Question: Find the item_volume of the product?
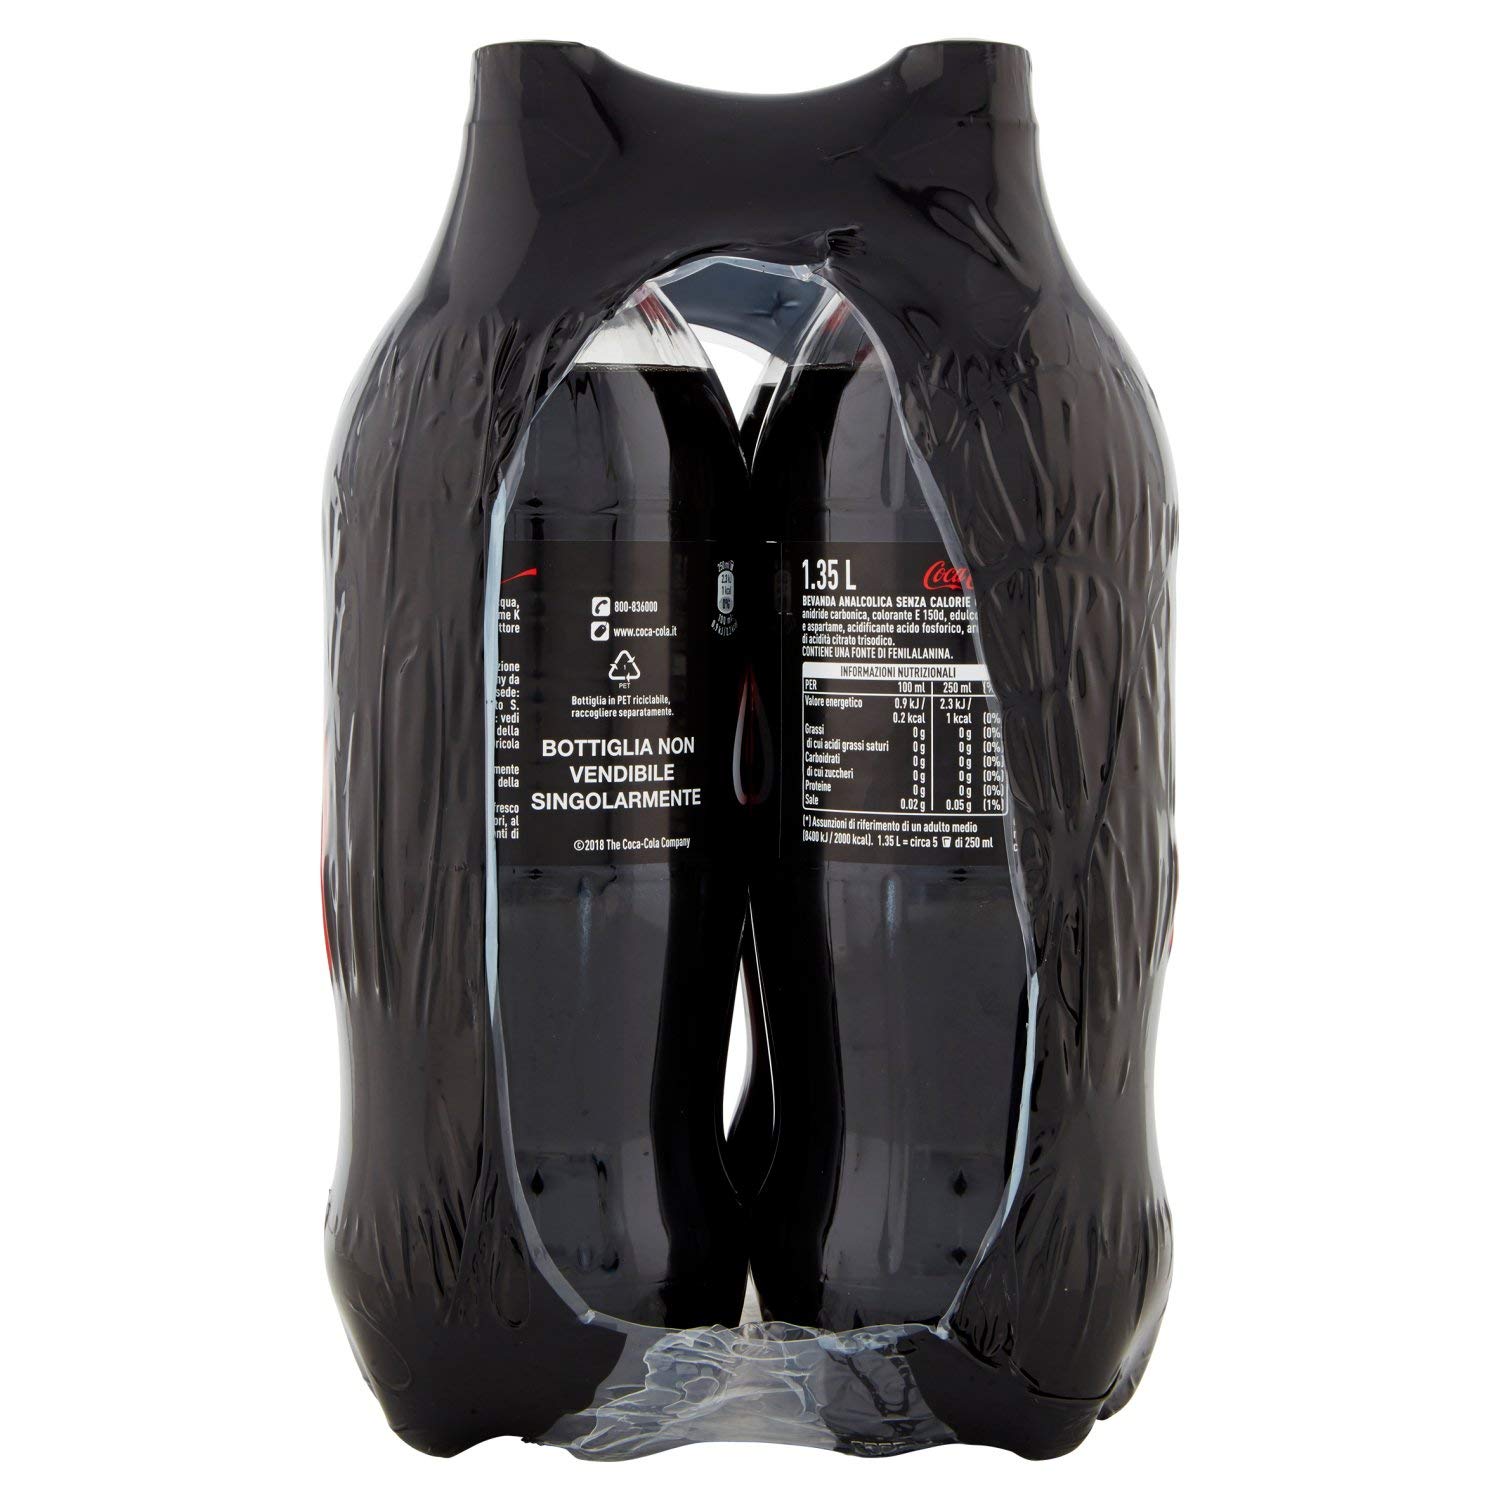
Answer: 1.35 litre